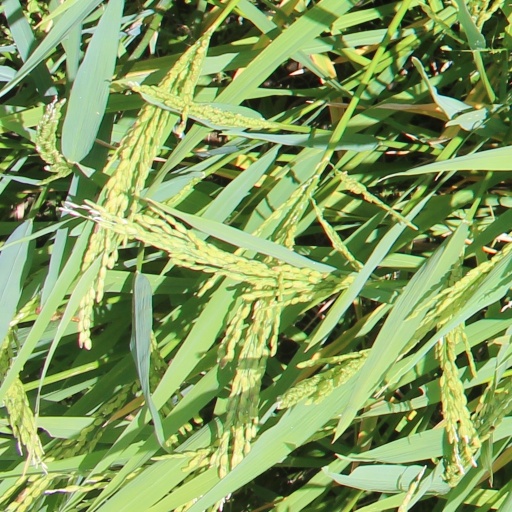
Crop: rice